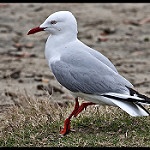
Label: sea